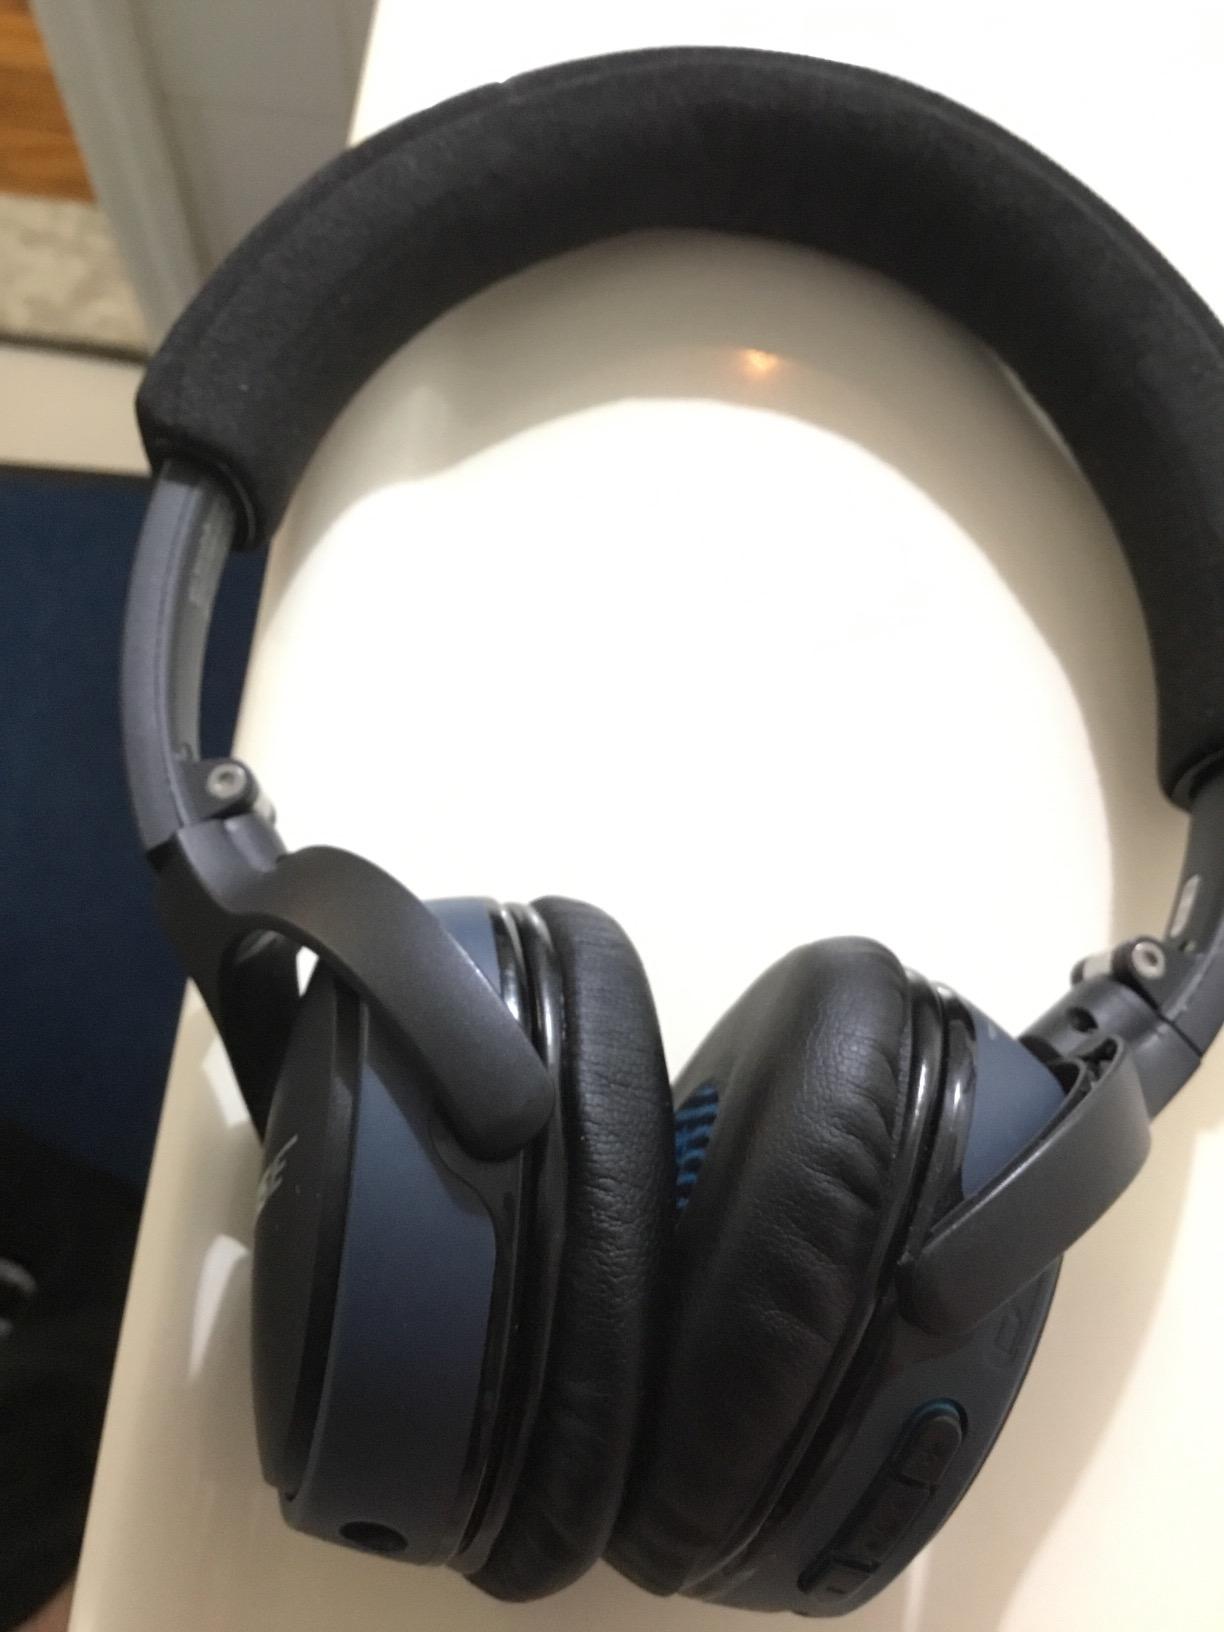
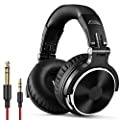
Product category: headphones
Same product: no